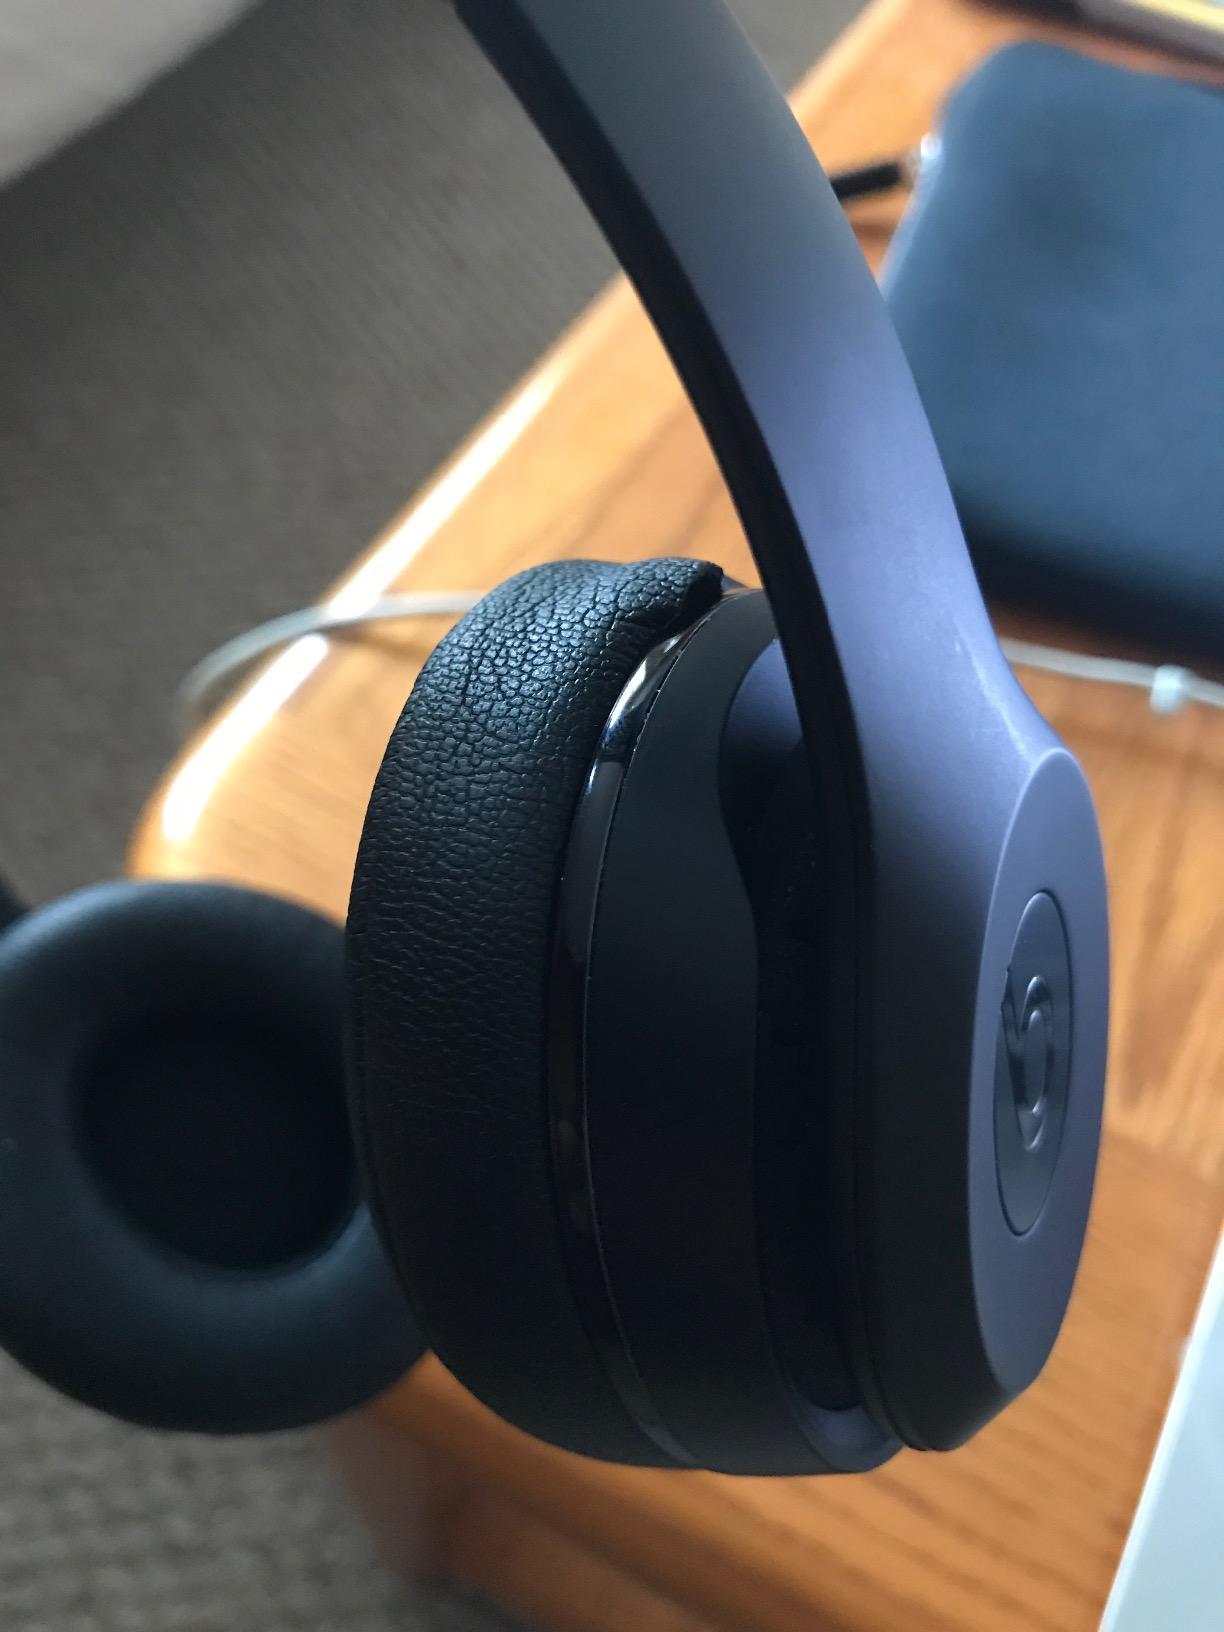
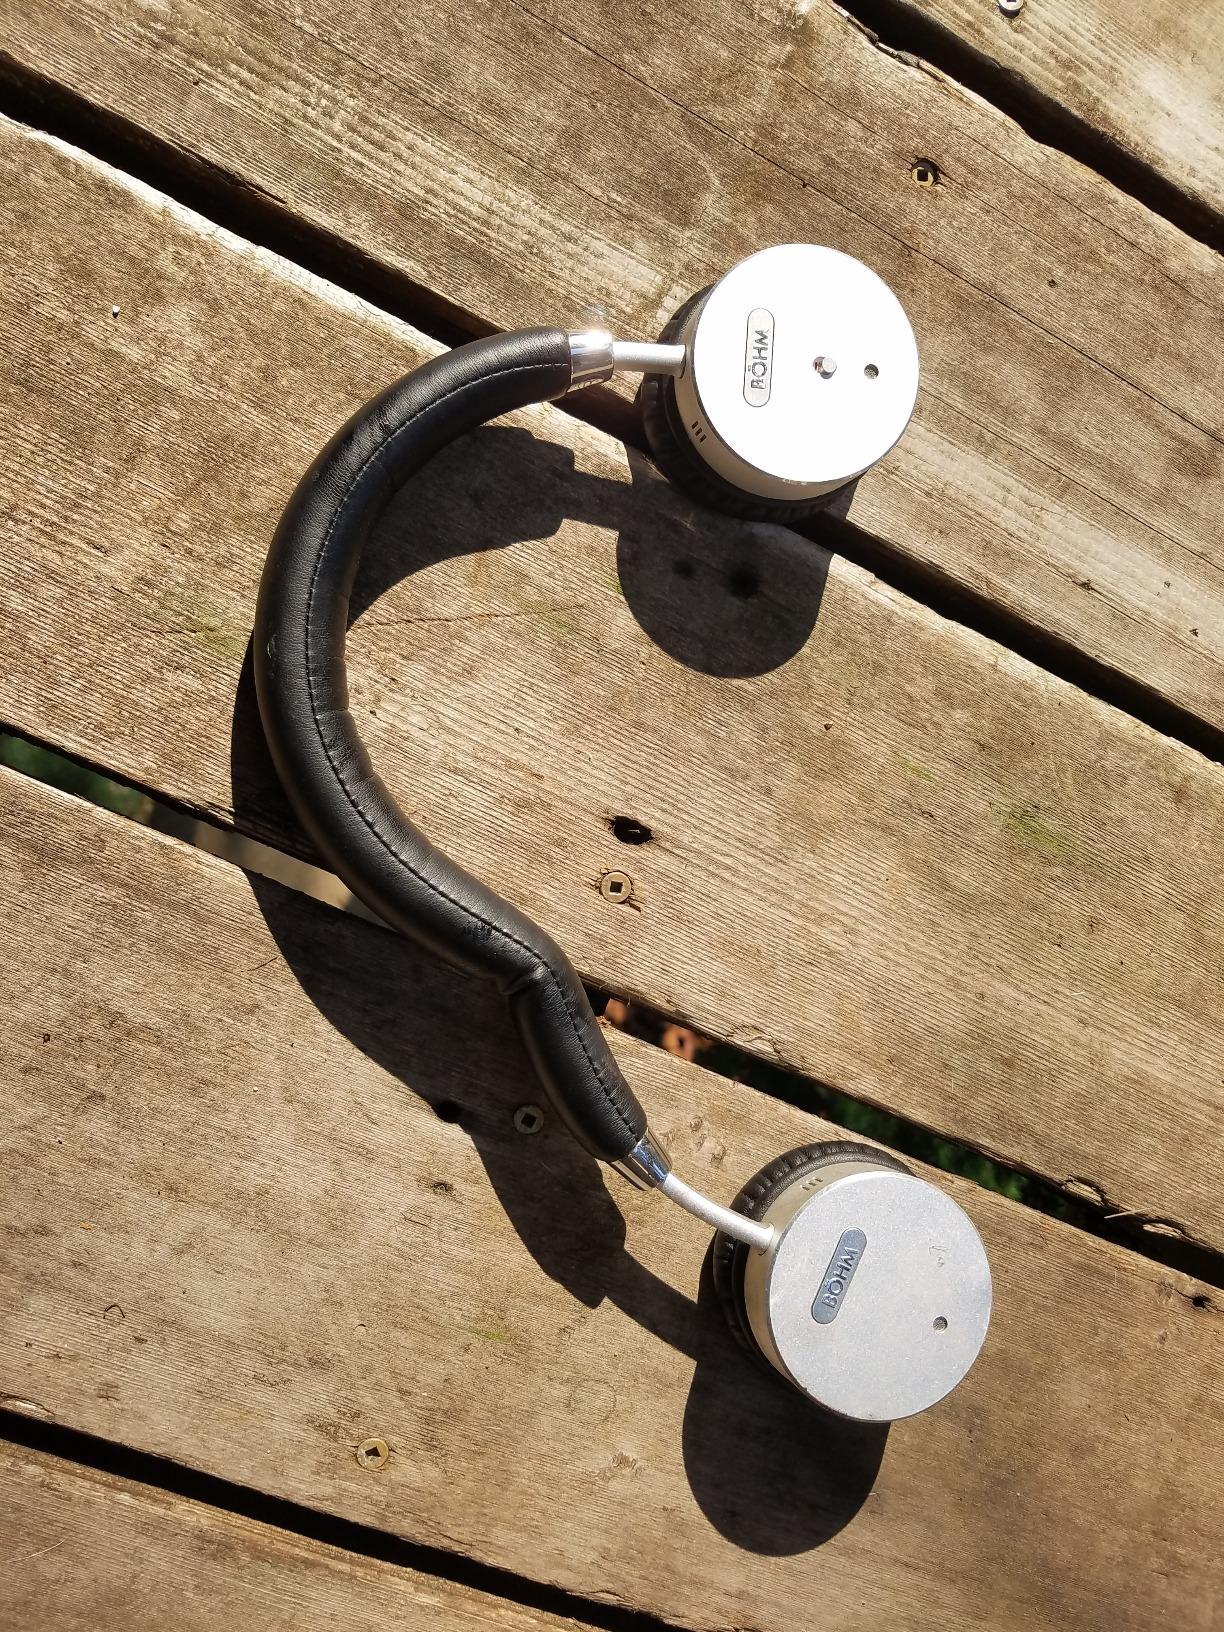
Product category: headphones
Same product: no